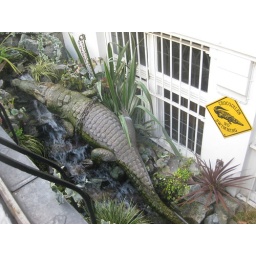
In Duke Street, below offices owned by Lacoste. Has running water and everything.